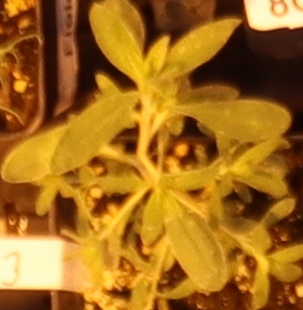
Label: Kochia